Karl Ferdinand Braun

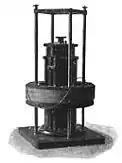
An early resonant transformer invented by Braun used in the coherer radio receivers in wireless telegraphy radio systems made by the Telefunken company in 1903.

The enduring fame of Ferdinand Braun is largely due to his invention of the cathode-ray tube, which is still commonly referred to as the "Braun tube." Today, the term typically refers to a high-vacuum tube in which an electron beam can be deflected in both horizontal and vertical directions. The first version, developed in Strasbourg in 1897, was far from perfect. It featured a cold cathode and a moderate vacuum, which required a 100,000 V acceleration voltage to produce a visible trace of the magnetically deflected beam. Furthermore, magnetic deflection affected only one direction, while the other was controlled by a rotating mirror placed in front of the phosphorescent screen. However, industry immediately recognized the potential of the invention, leading to its further development. By 1899, Braun's assistant Jonathan Zenneck introduced oscillations to magnetically control the Y deflection, and later improvements included the addition of a heated cathode, a Wehnelt cylinder, and high-vacuum technology. This tube was not only used for oscilloscopes but also, for the first time in 1930 by Manfred von Ardenne, became a fundamental component in the first fully electronic television transmission, as a picture tube for television sets, although Braun himself had considered it unsuitable for television.